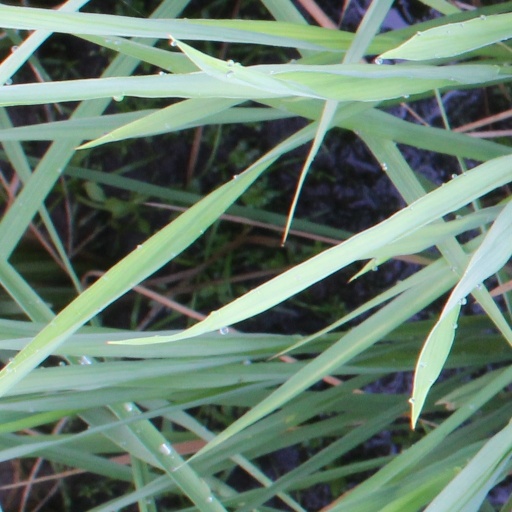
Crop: rice